A Death in the Family (comics)

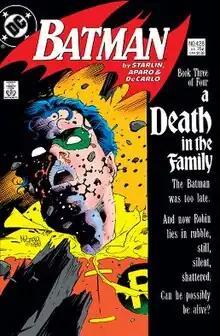
Cover of "Batman" #428 (October 18, 1988) Art by Mike Mignola

"A Death in the Family" is a 1988 storyline in the American comic book "Batman", published by DC Comics. It was written by Jim Starlin and penciled by Jim Aparo, with cover art by Mike Mignola. Serialized in "Batman" #426–429 from August to November 1988, "A Death in the Family" is considered one of the most important Batman stories for featuring the death of his sidekick Robin at the hands of his archenemy, the Joker.